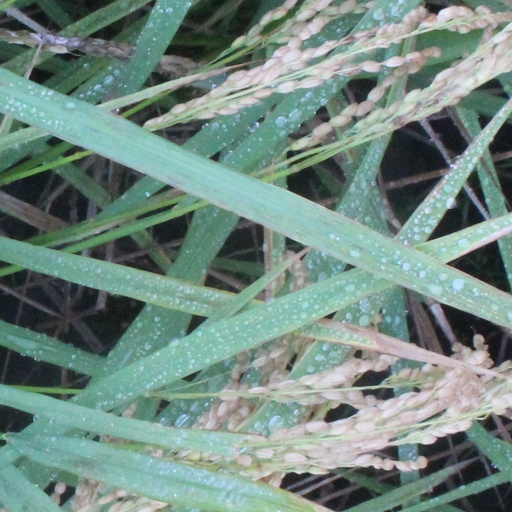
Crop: rice